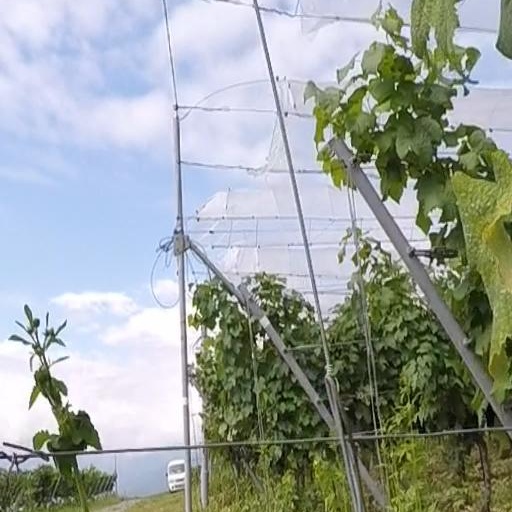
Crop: grape